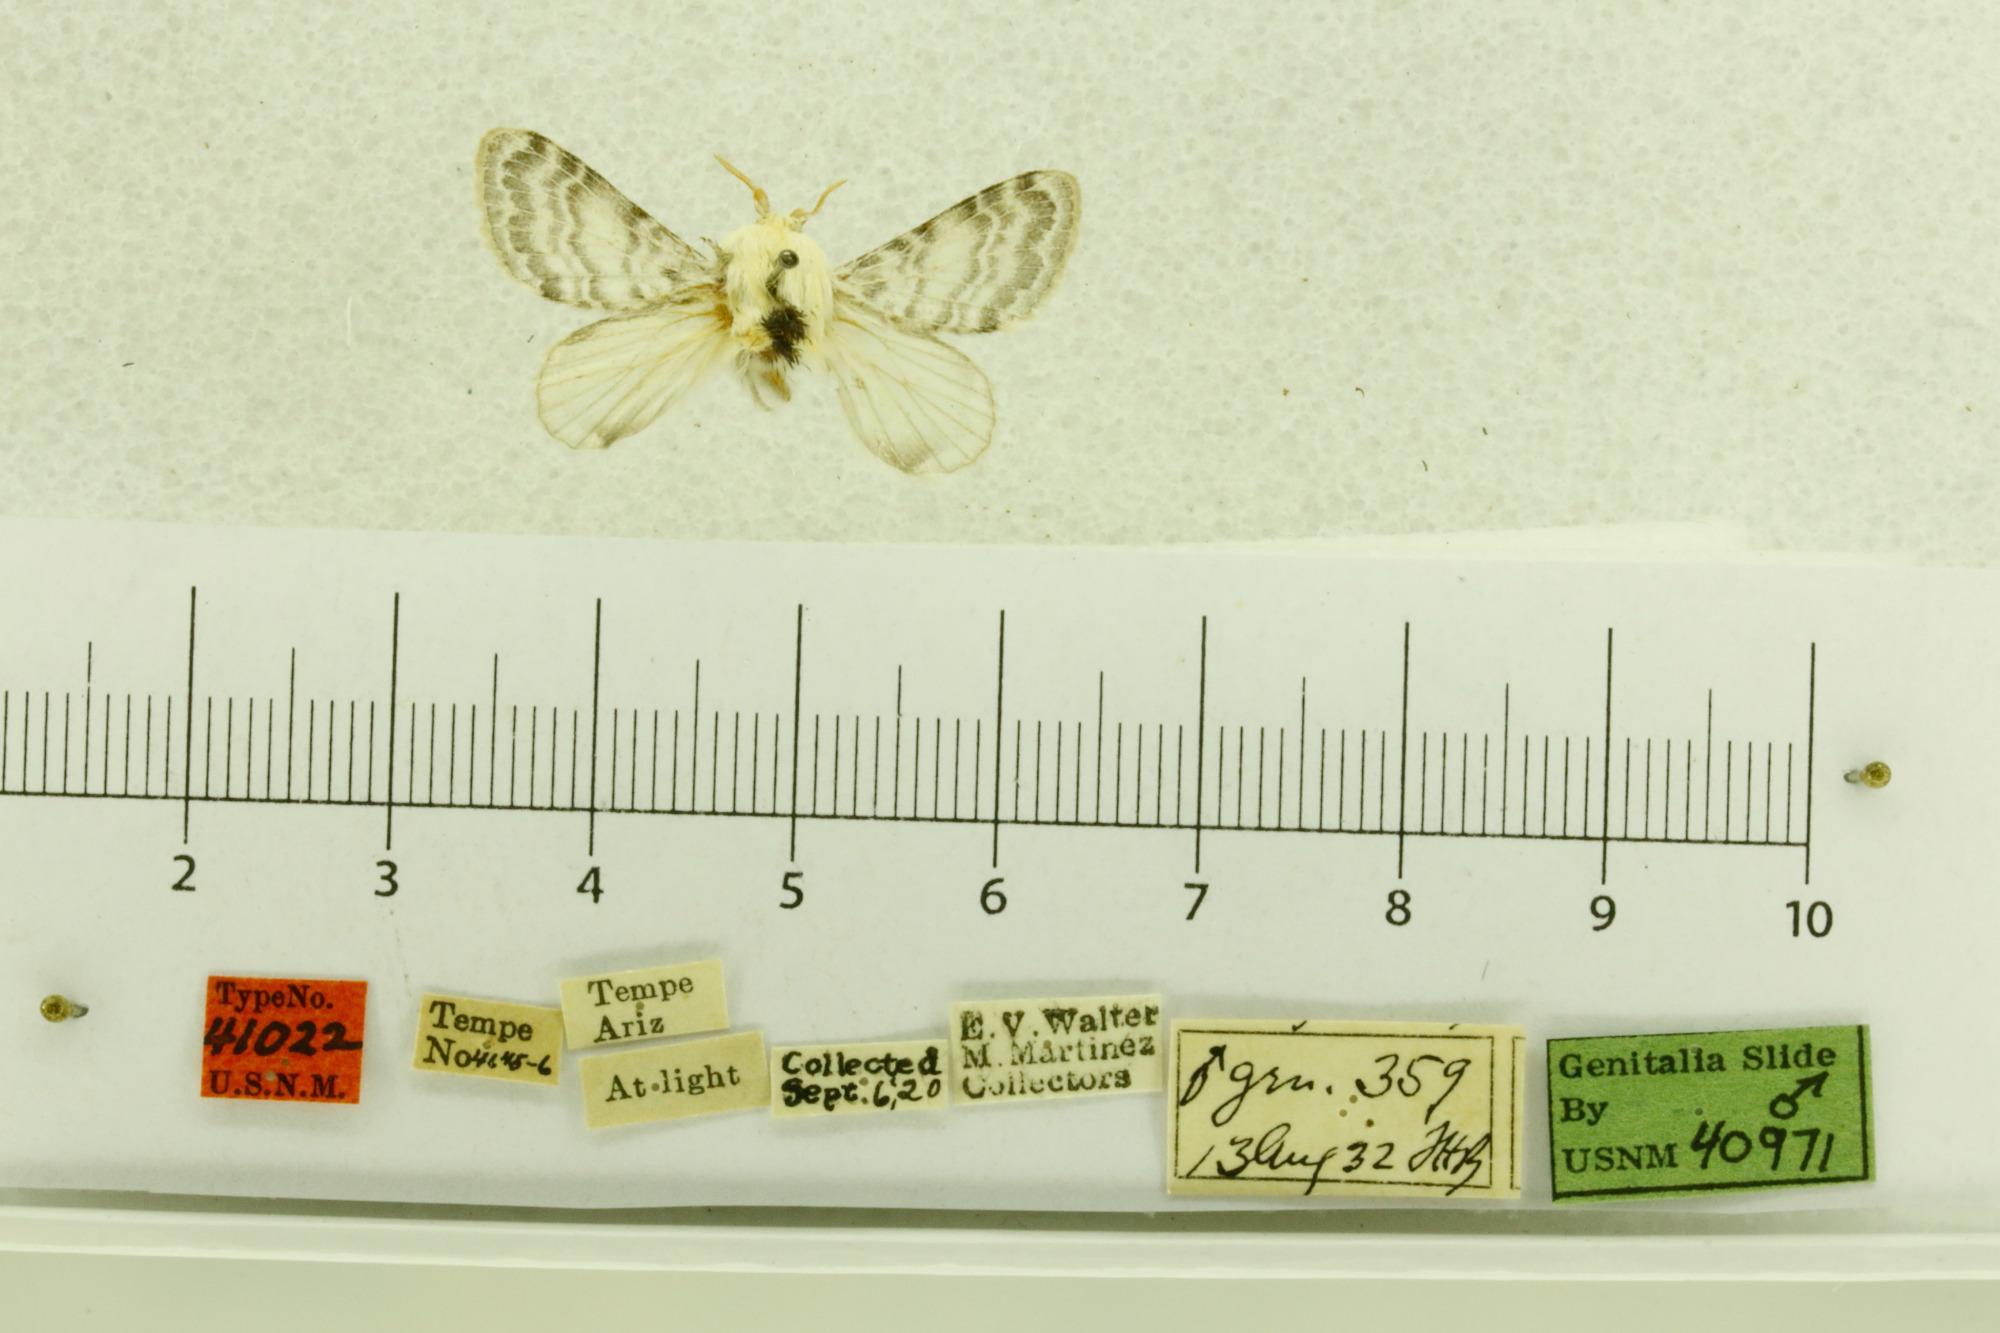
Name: Tolype nigrocristata
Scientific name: Tolype nigrocristata Walter, 1928
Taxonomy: Animalia, Arthropoda, Insecta, Lepidoptera, Lasiocampidae
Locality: Tempe, Maricopa, Arizona, United States
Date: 6 Sep 1920